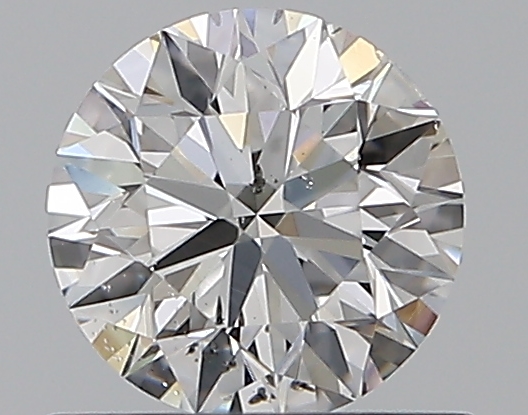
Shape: round
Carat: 0.57
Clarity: SI2
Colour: D
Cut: EX
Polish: EX
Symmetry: EX
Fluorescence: N
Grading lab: GIA
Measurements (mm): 5.28 x 5.31 x 3.32